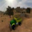
Label: truck